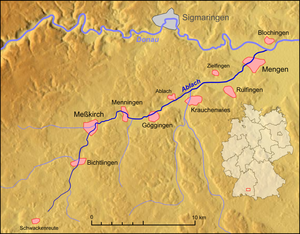
Ablach (Donau)
Ablach er en flod i delstaten Baden-Württemberg i det sydlige Tyskland og er en biflod til Donau fra højre. Den har sit udspring ved Hohenfels og har en længde på 38 kilometer.